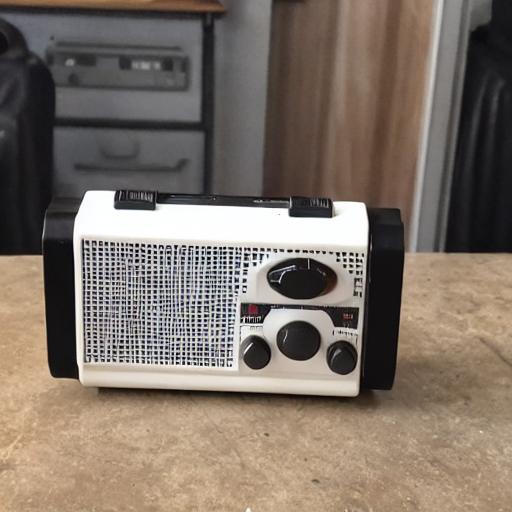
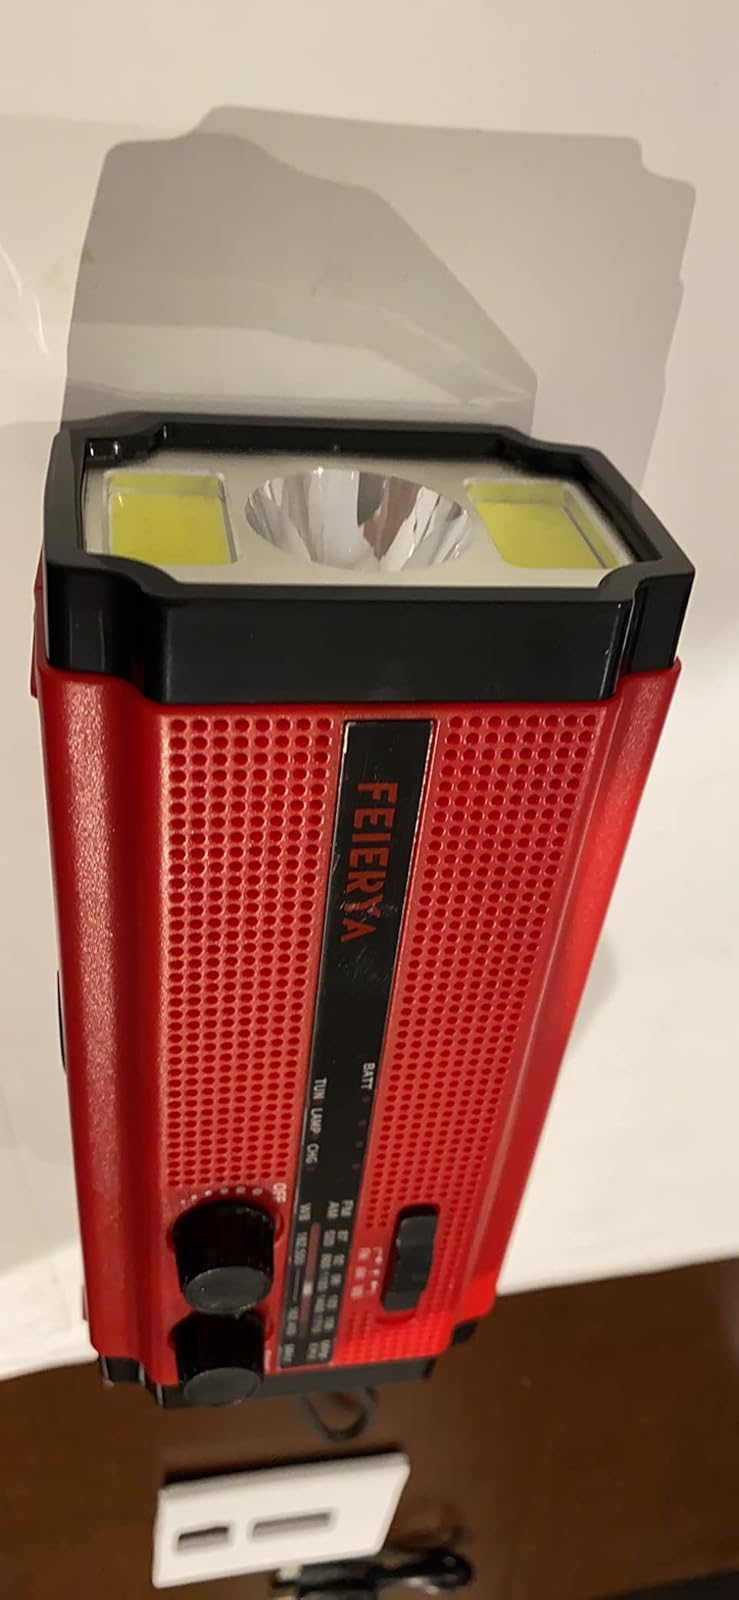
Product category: radio
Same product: no